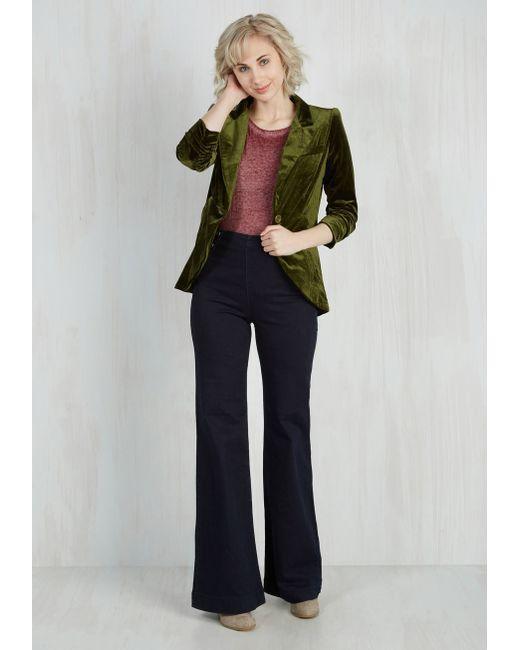
Schwarzer Mantel mit langen Ärmeln und lockerer Passform schwarze Hose für Damen